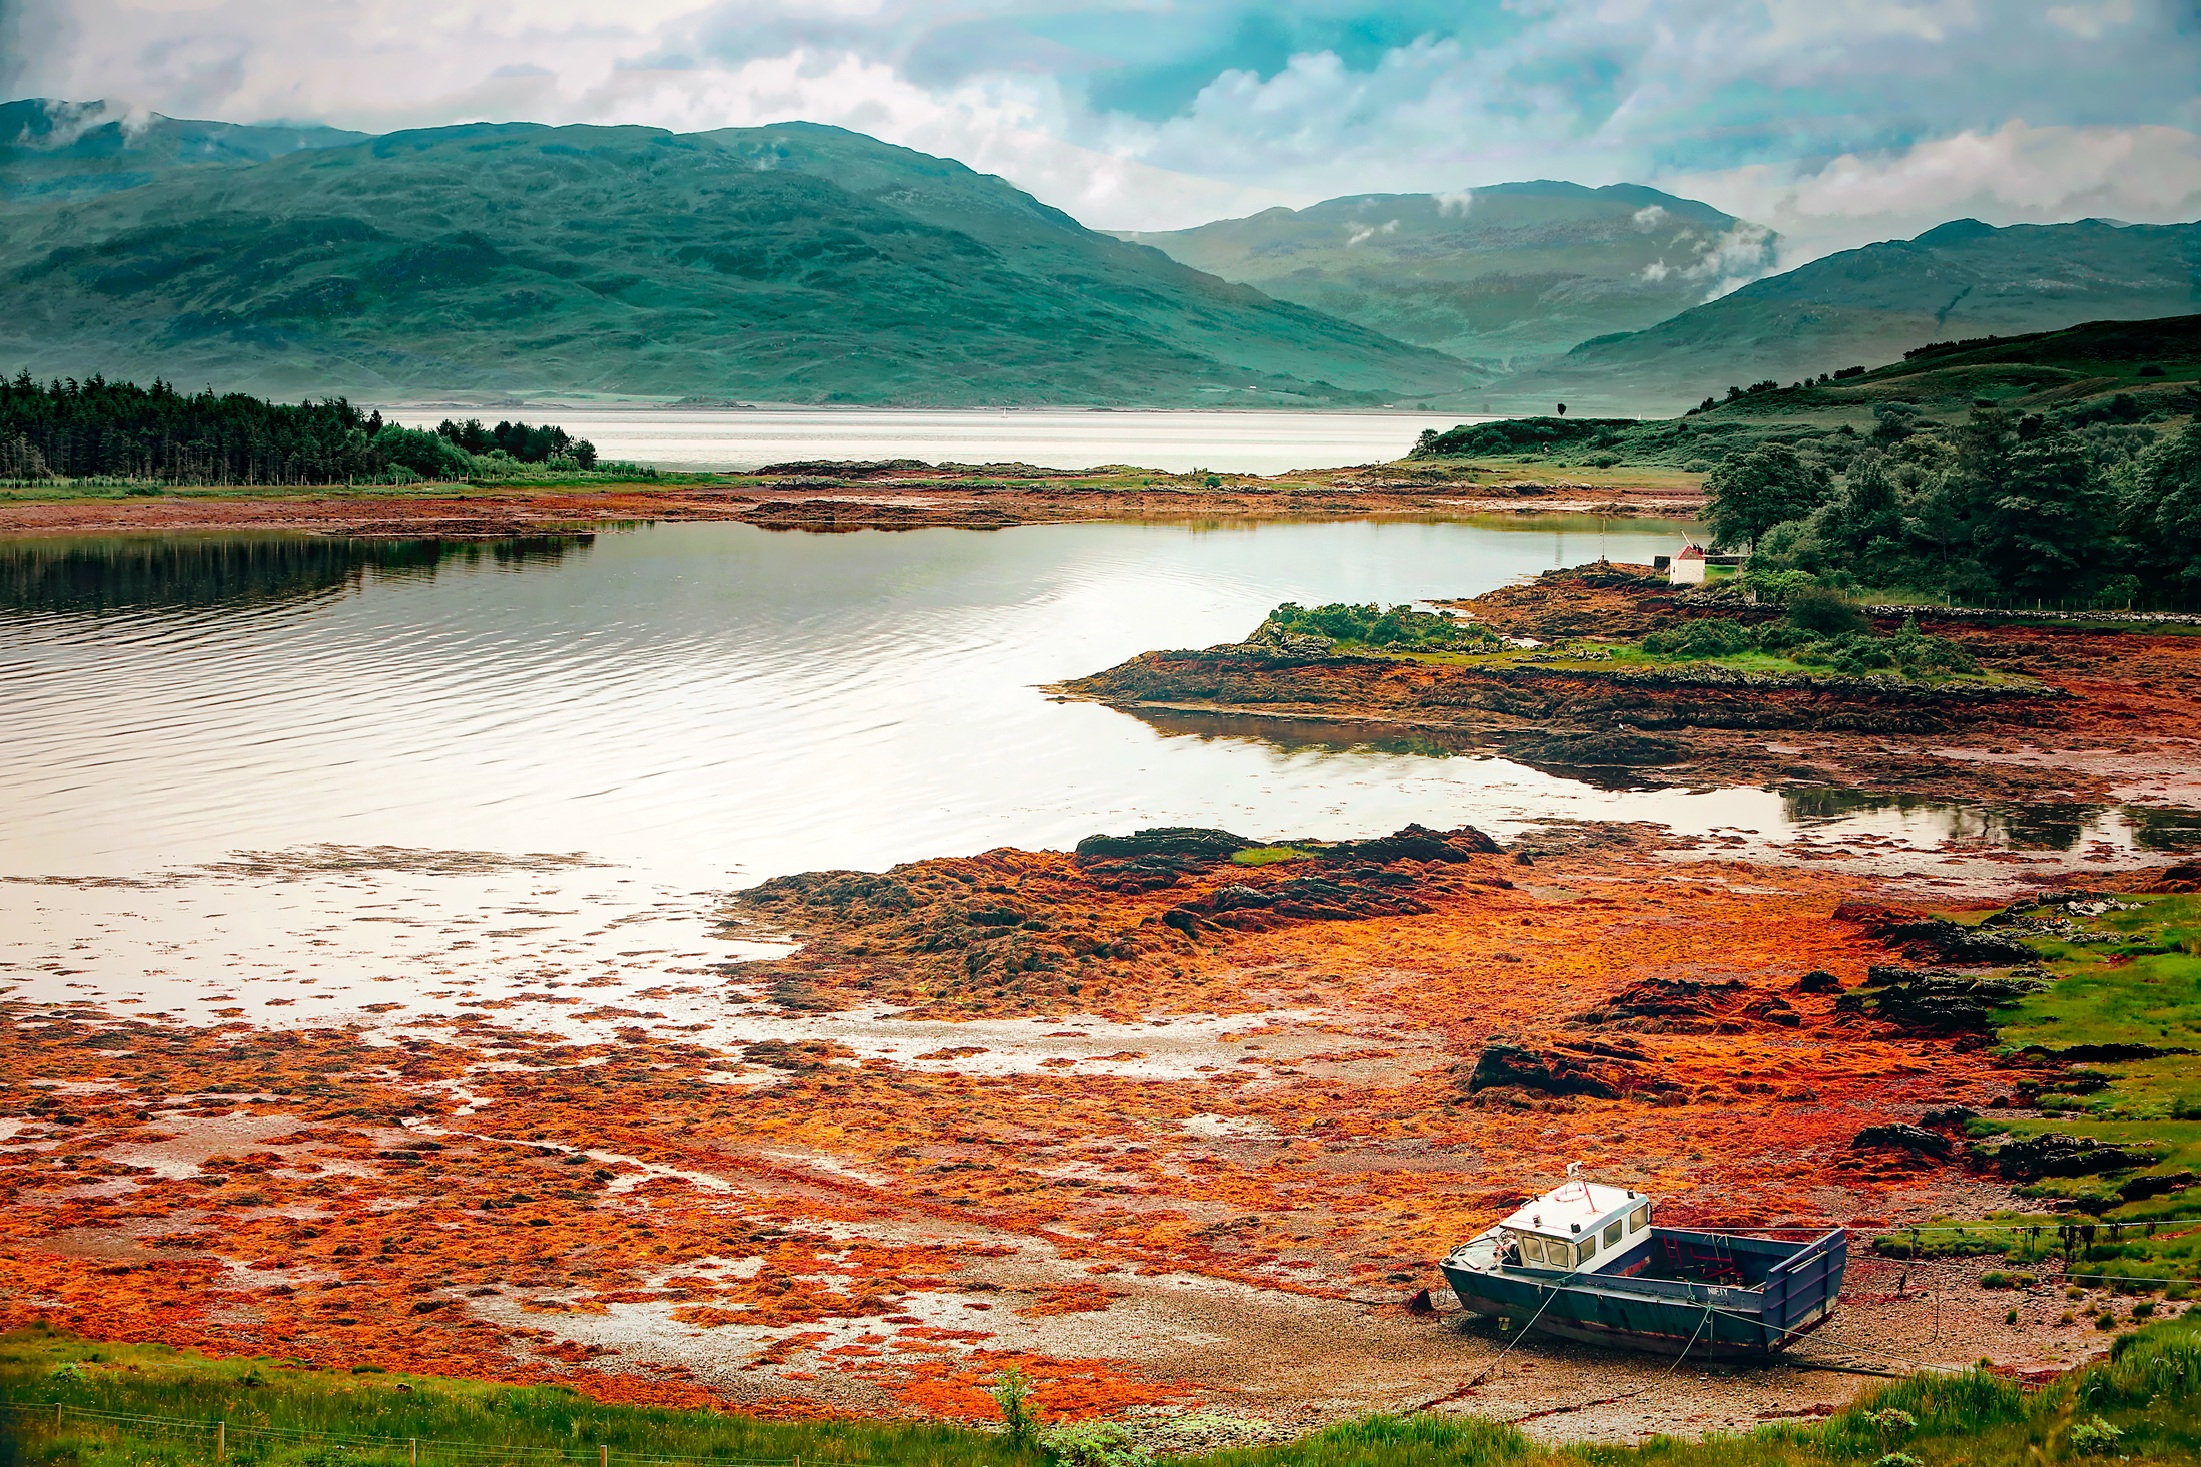
landscape, sea, coast, water, nature, wilderness, mountain, cloud, boat, countryside, morning, hill, shore, lake, river, ship, country, cliff, reflection, low tide, autumn, bay, harbor, fjord, reservoir, national park, body of water, outdoors, hdr, mountains, plateau, scotland, loch, rural area